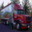
Label: truck